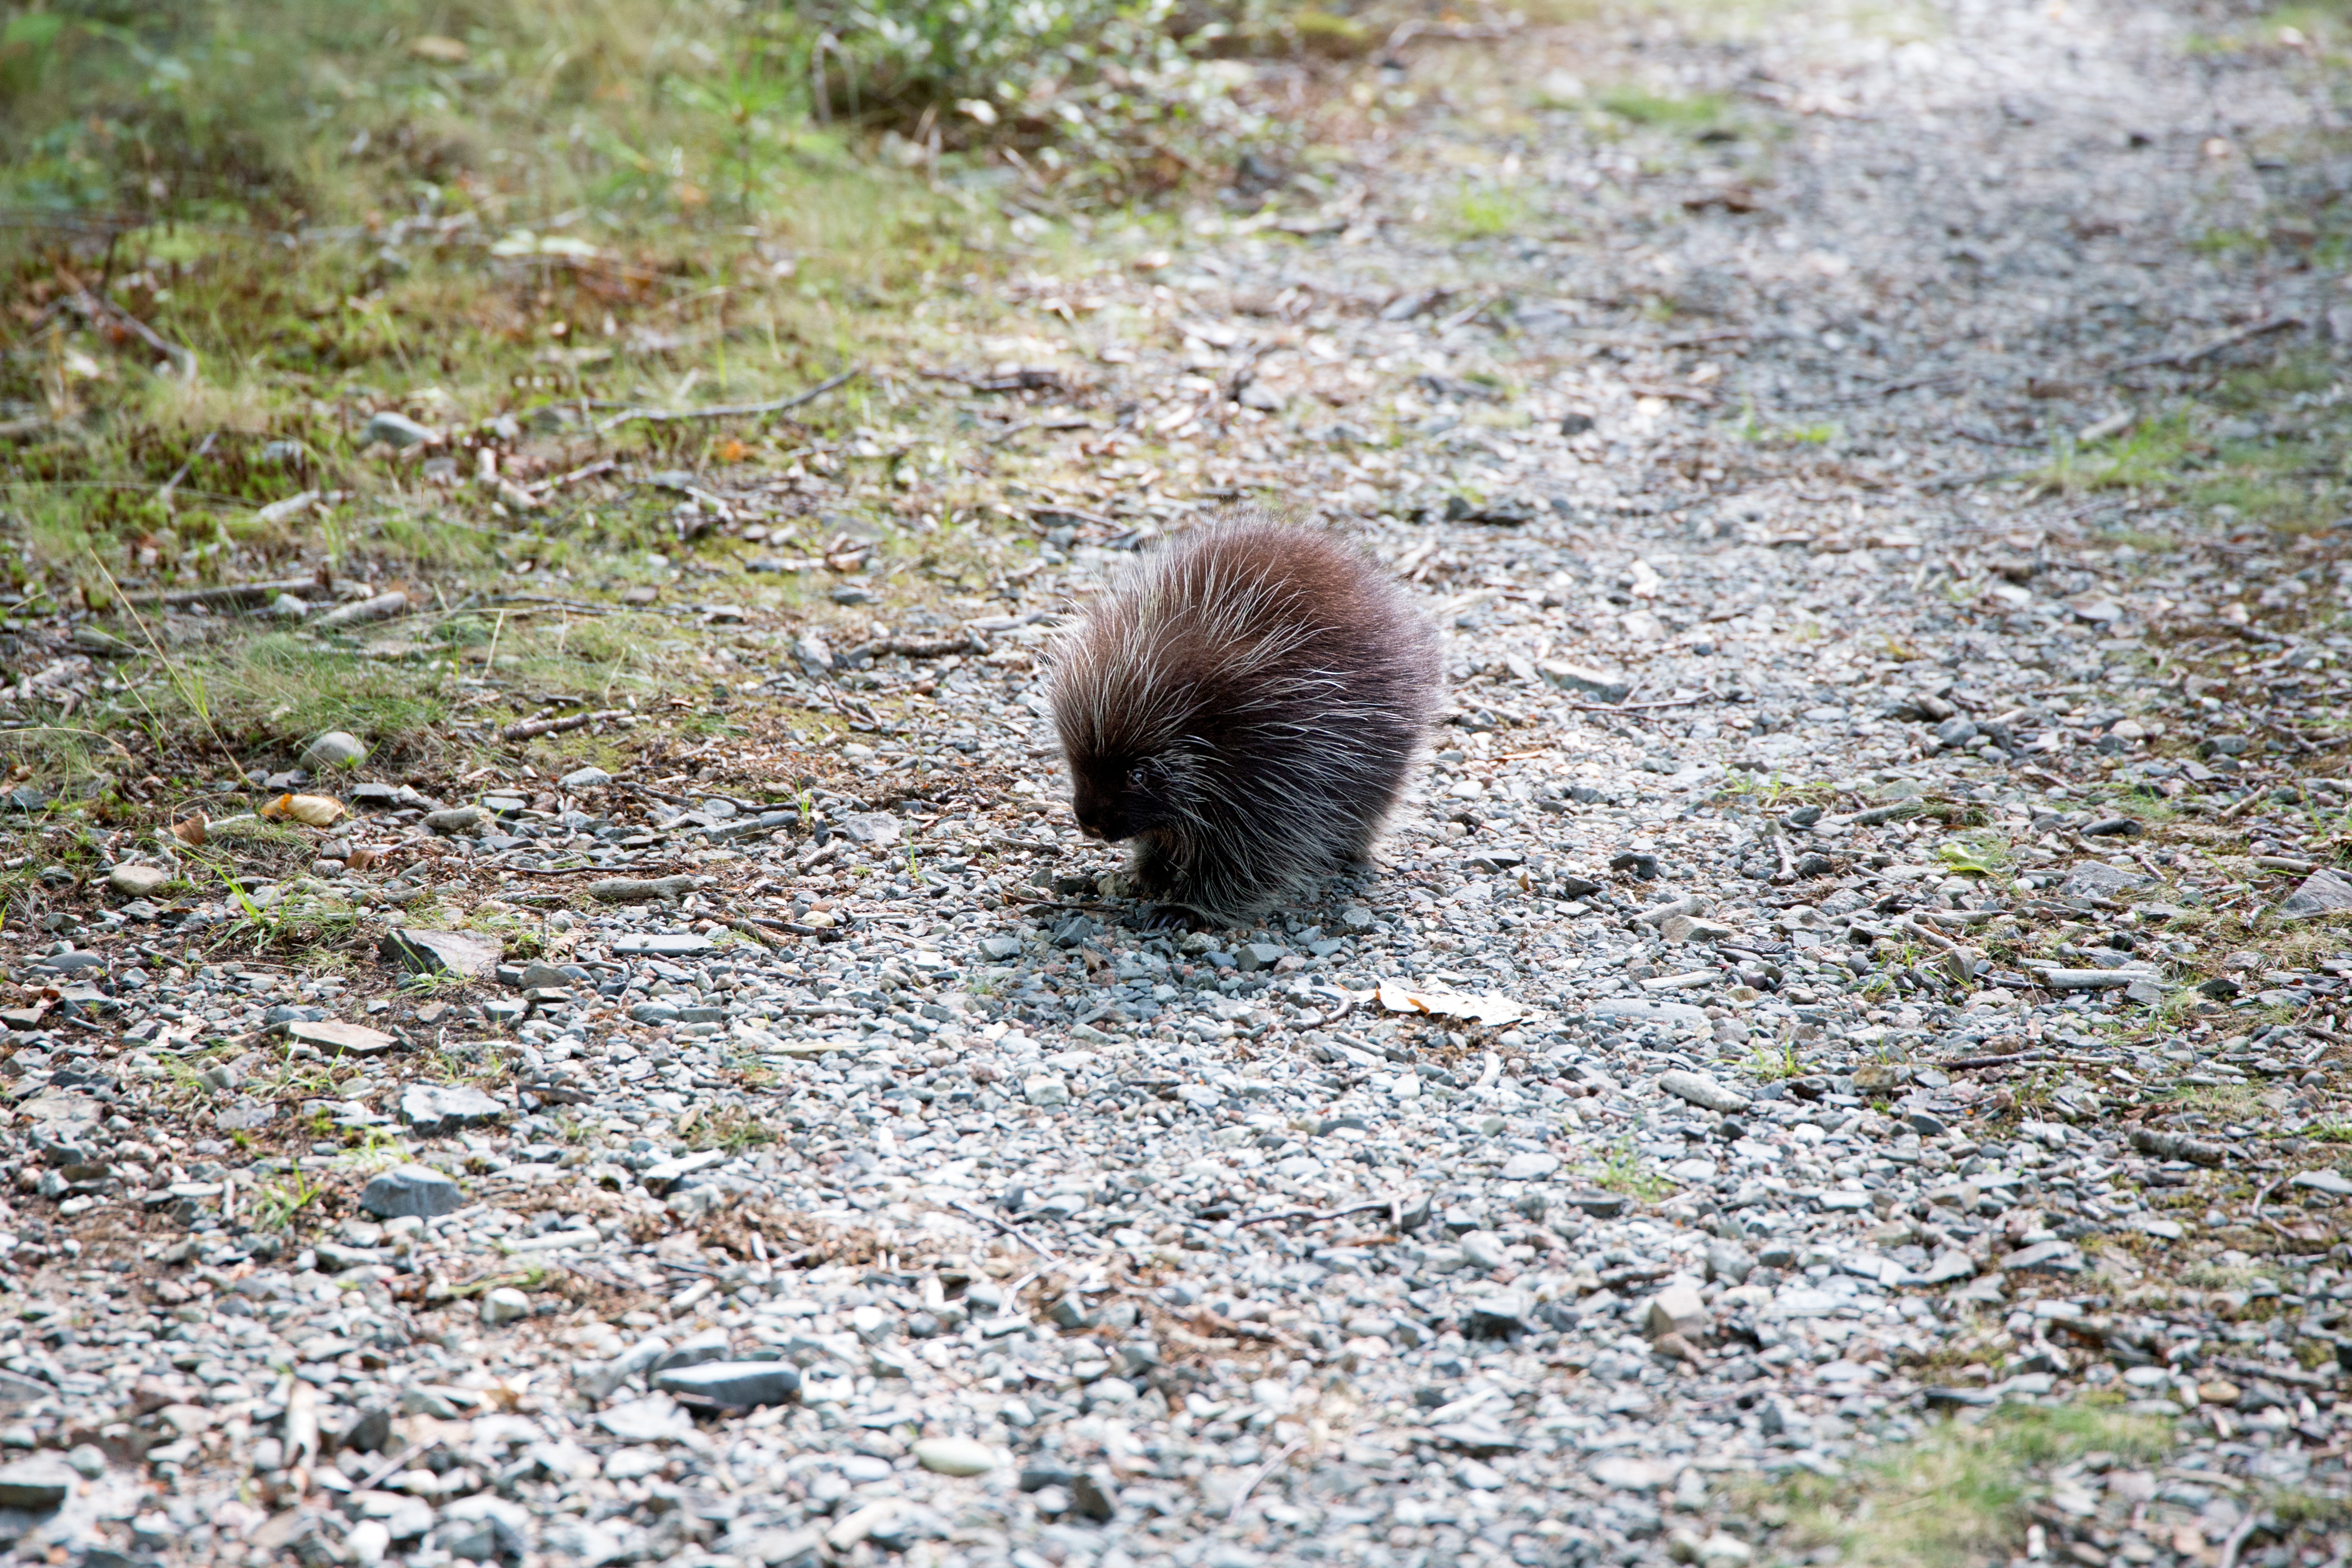
porcupine, terrestrial animal, echidna, organism, grass, rodent, New World porcupine, monotreme, wildlife, fawn